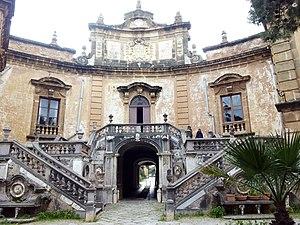
Bagheria est une ville de la province de Palerme, en Sicile. Sa population s'élevait à 54 257 habitants en 2012.